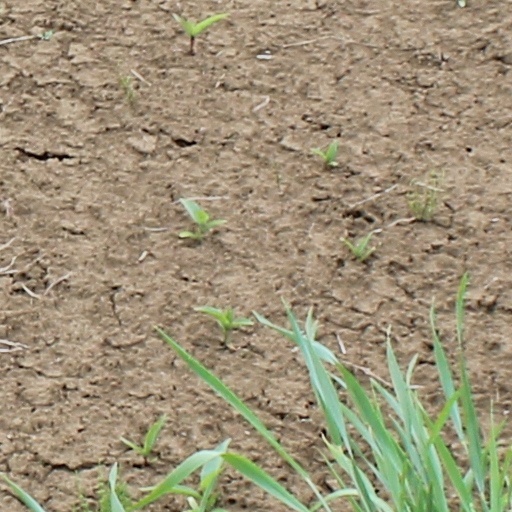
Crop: wheat